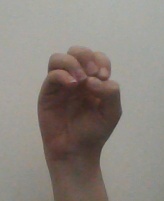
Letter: ha